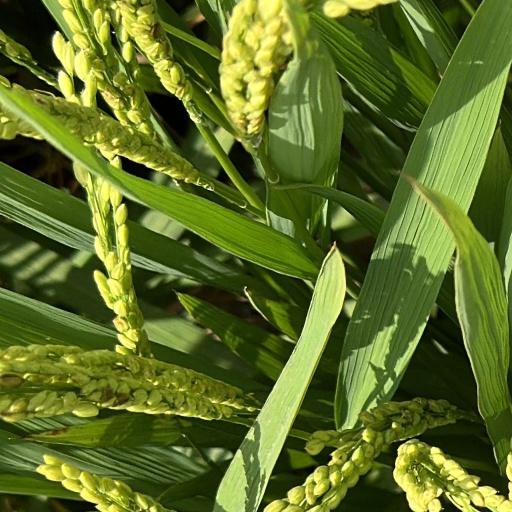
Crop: rice